Vasse Felix

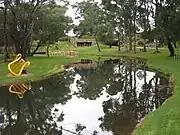
Grounds at the Vasse Felix cellar door

The first vintage at Vasse Felix was disappointing, with the harvest being substantially reduced by attacks from silver eyes, and by the after-effects of bunch rot. However, by the 1970s the winery was winning medals at the Perth Royal Show.